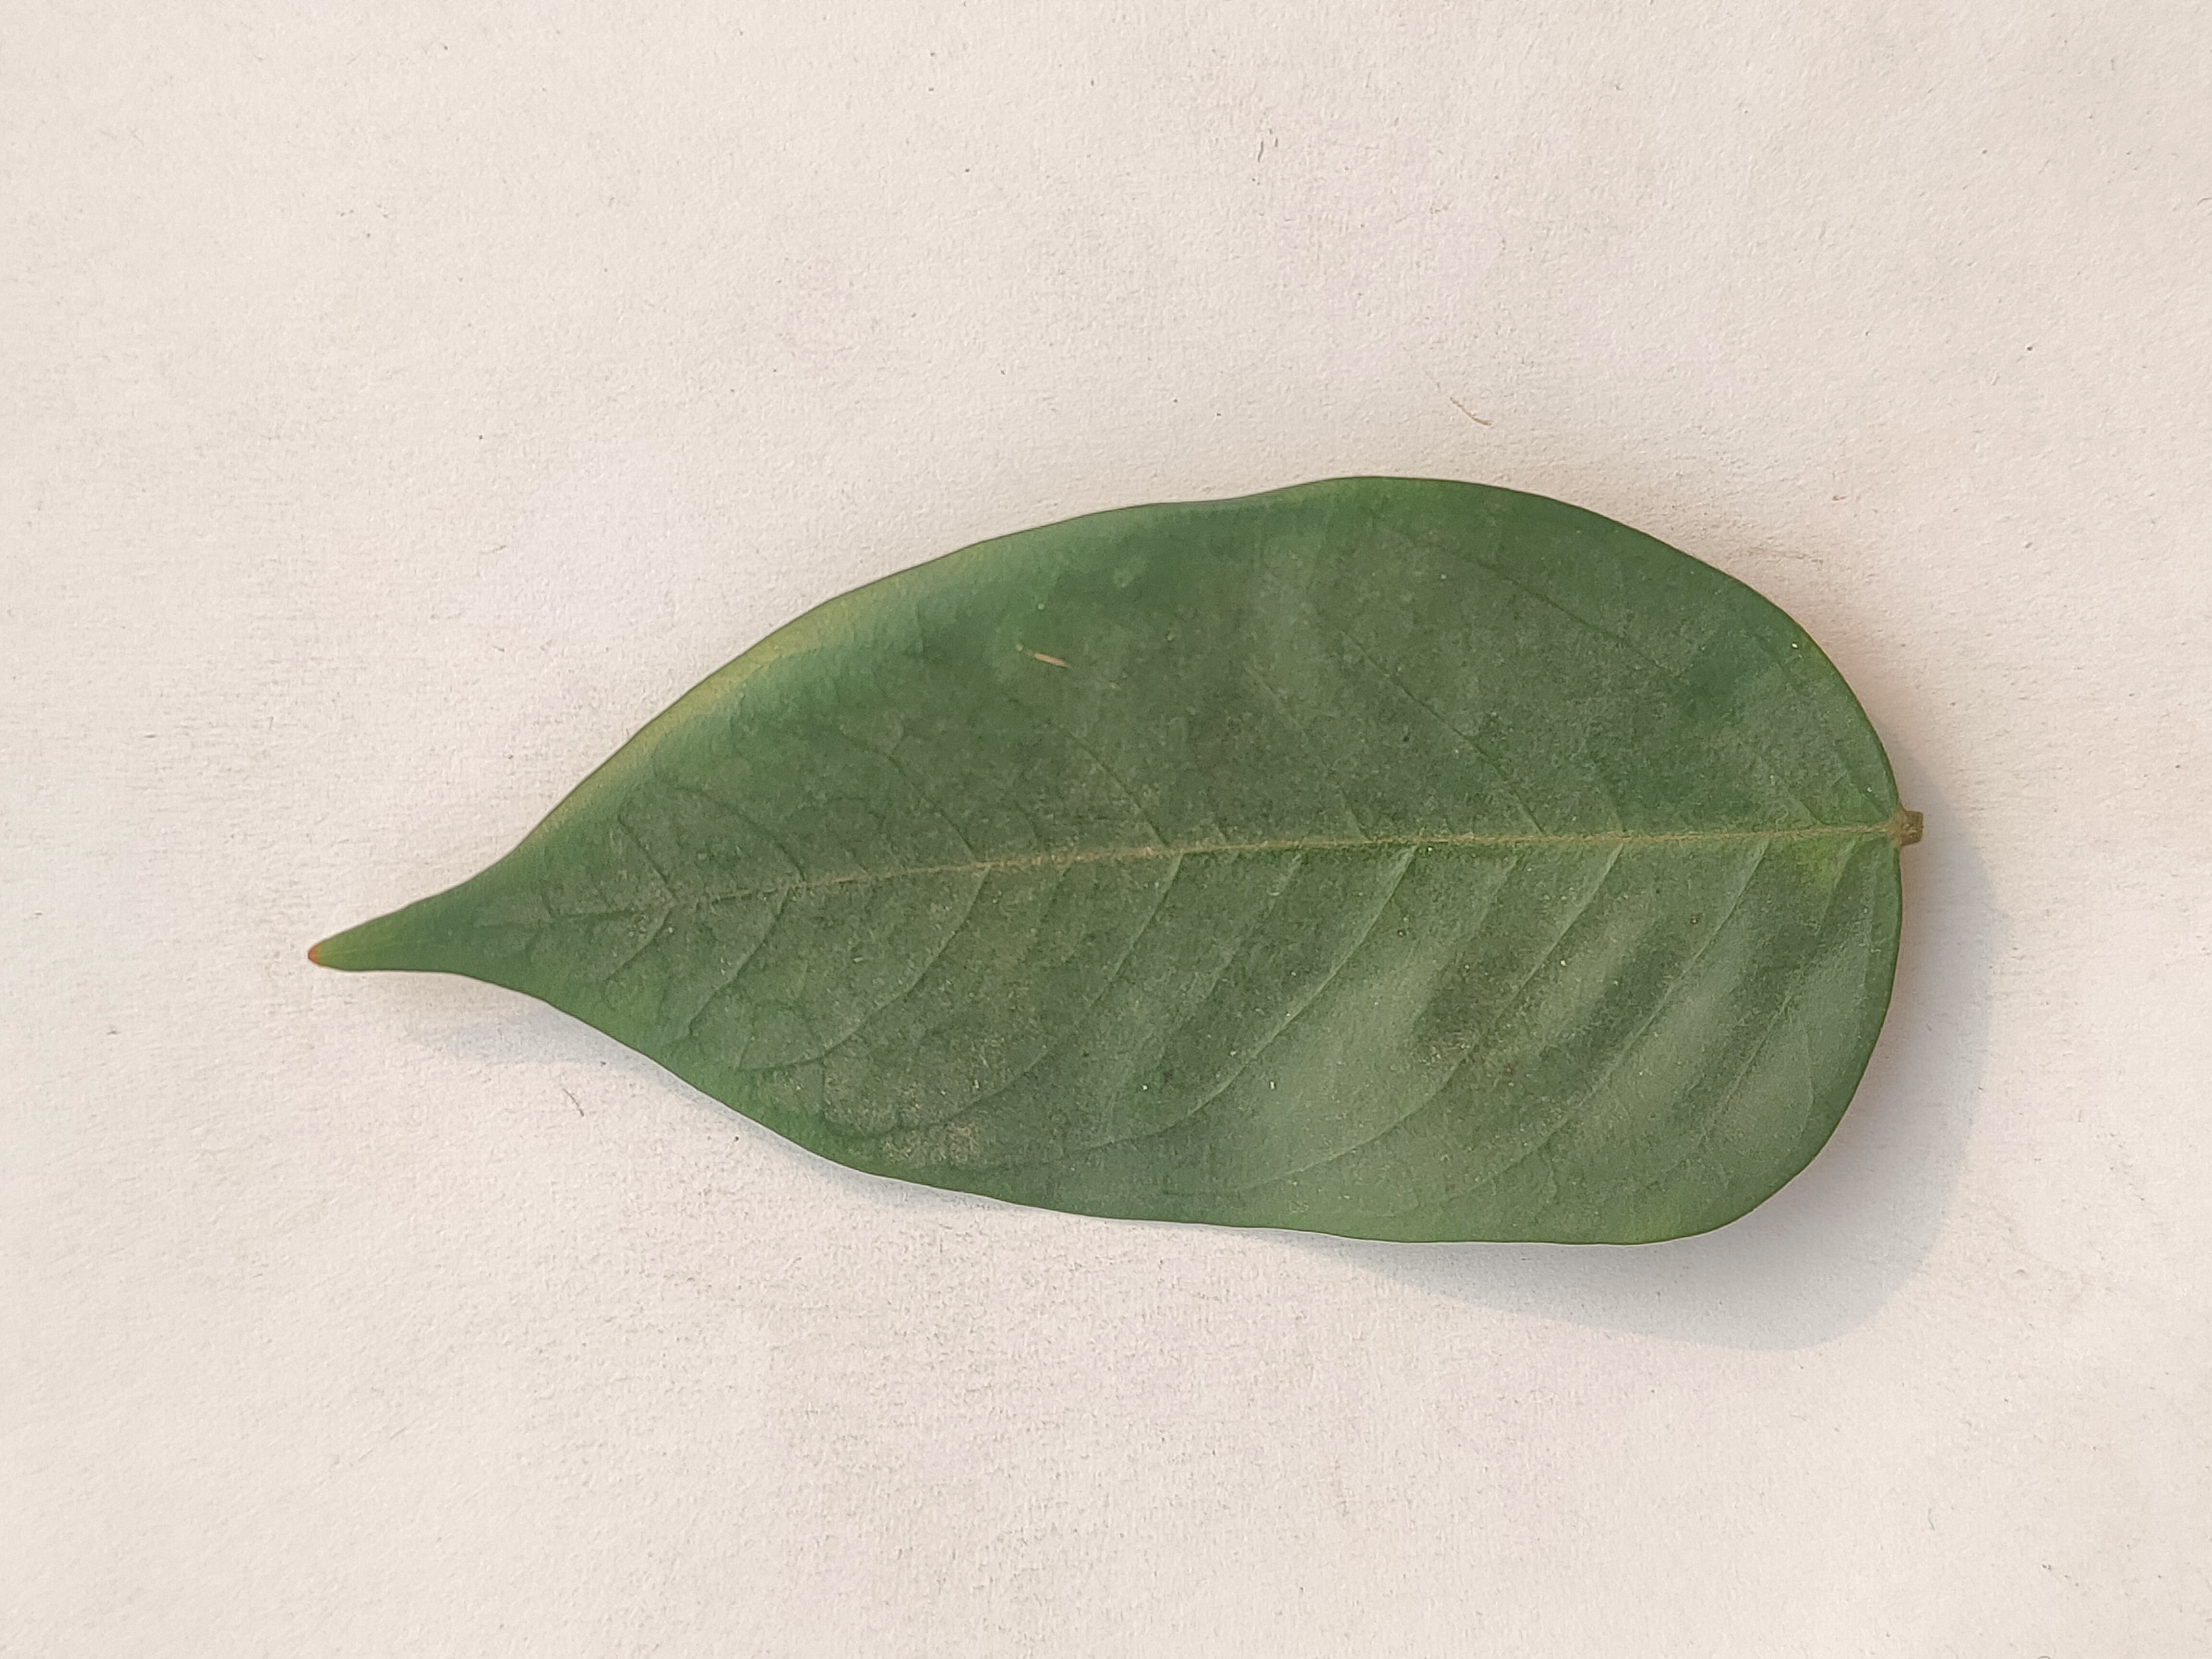
Leaf variety: Star Fruit